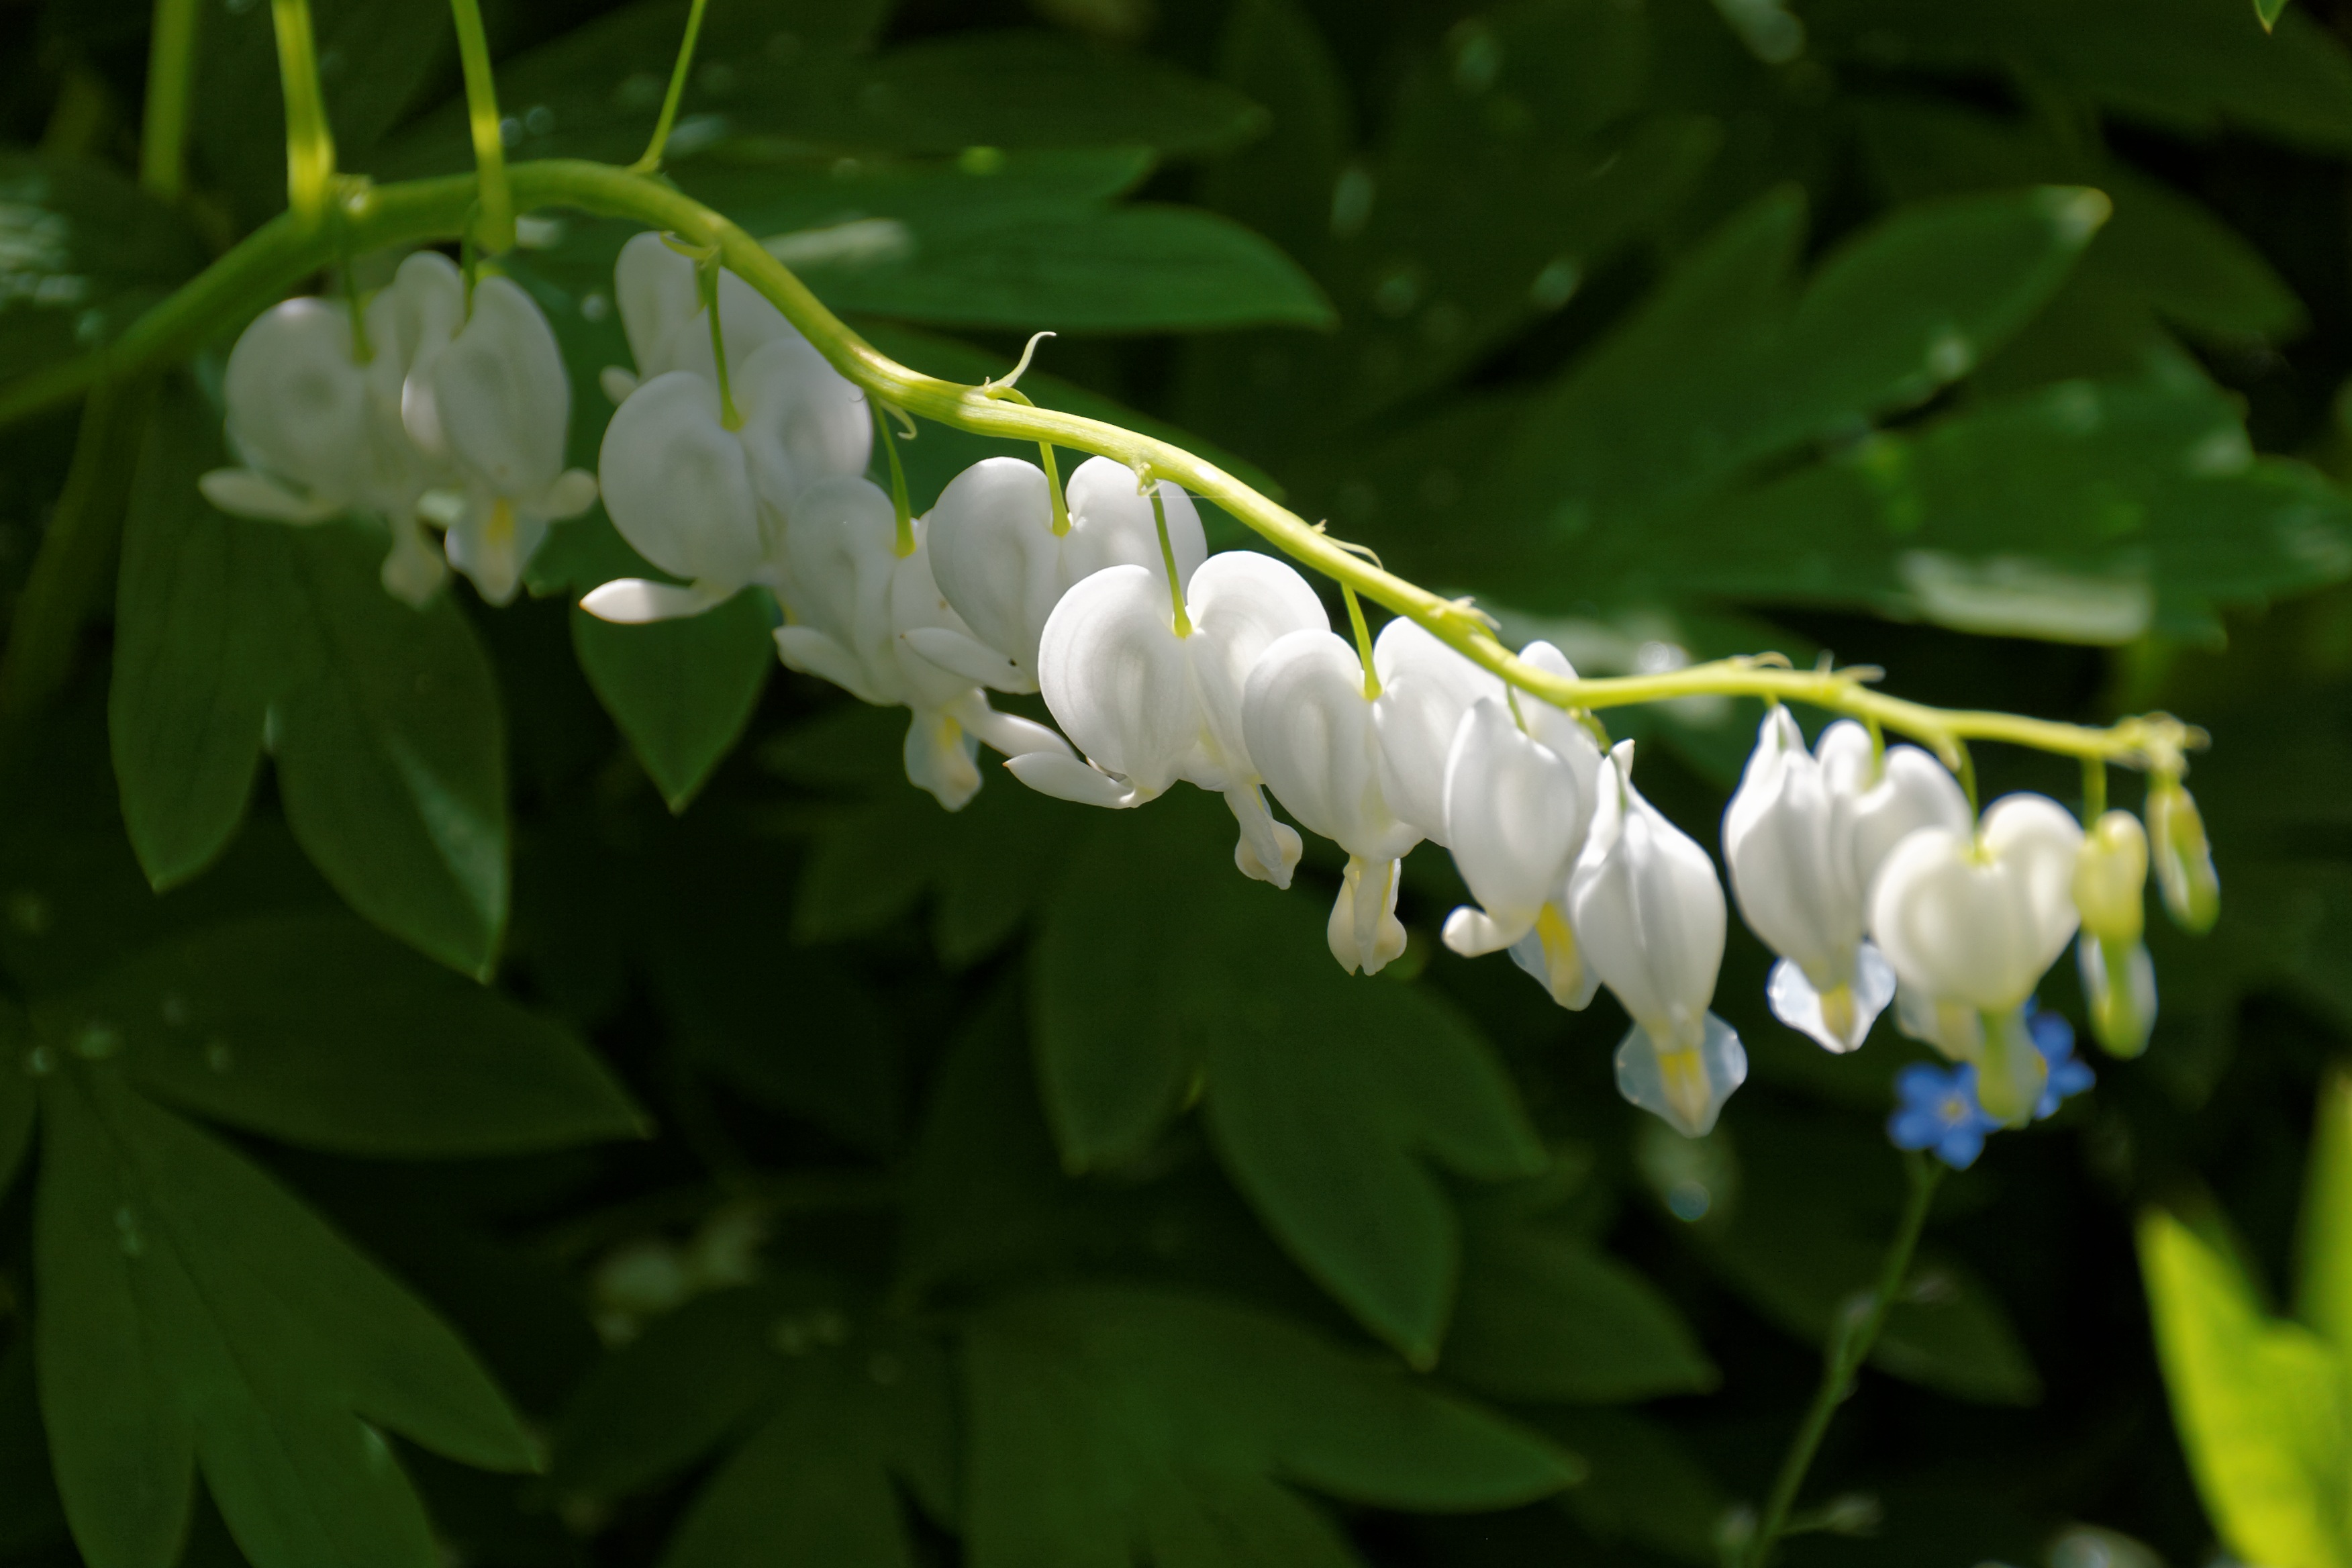
nature, grass, blossom, plant, white, leaf, flower, petal, bloom, spring, green, botany, close, flora, wildflower, shrub, macro photography, jasmine, flowering plant, bleeding heart, watery heart, herzerlstock, heart flower, land plant